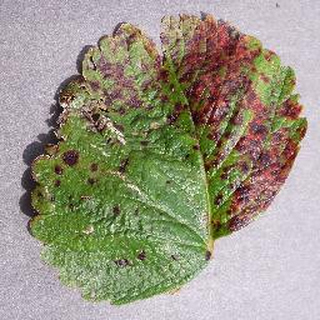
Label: strawberry_leaf_scorch